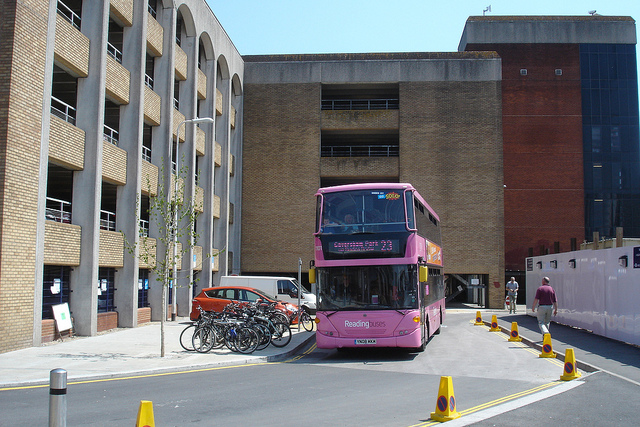
A pink double decker bus driving past a tall building.

The bus is parked next to the bikes.

A pink double decker bus on a street.

Purple double decker bus traveling near a parking garage and bicycle rack.

A pink double decker bus parked near a bike rack.